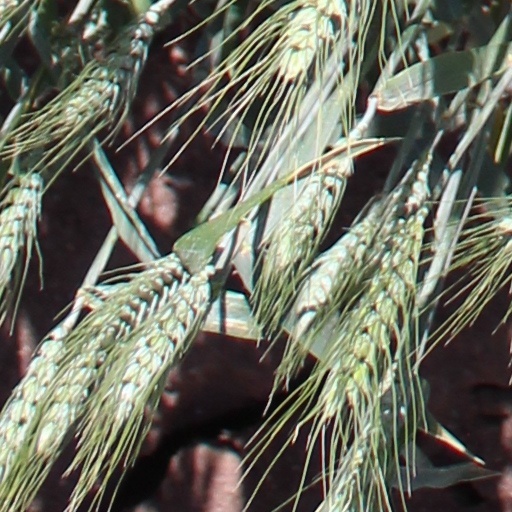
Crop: wheat